Billy Murray (boxer)

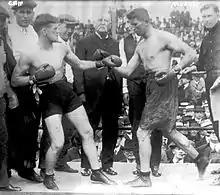
Murray (on the right) fighting against George Chip in 1914

Billy Murray (April 18, 1892 – March 4, 1926) was an American boxer in the early 20th century.